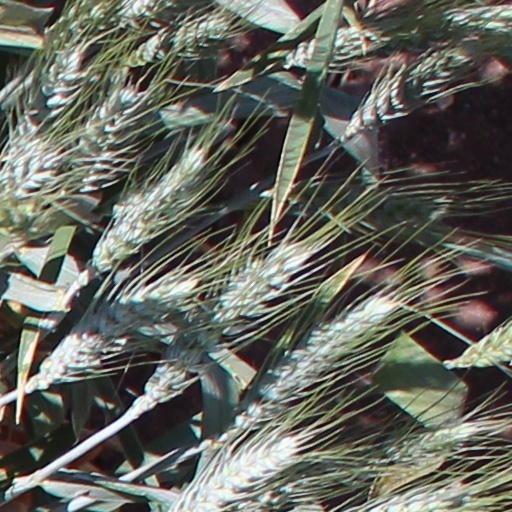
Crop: wheat